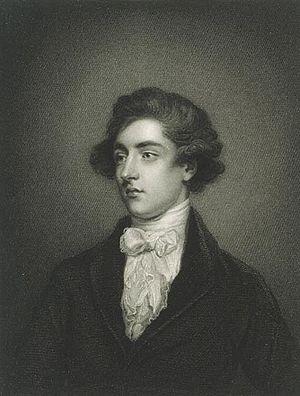
William Thomas Beckford, né le 1ᵉʳ octobre 1760 au 22 Soho Square à Londres et mort le 2 mai 1844 à Bath, est un critique d'art, homme politique et écrivain anglais.